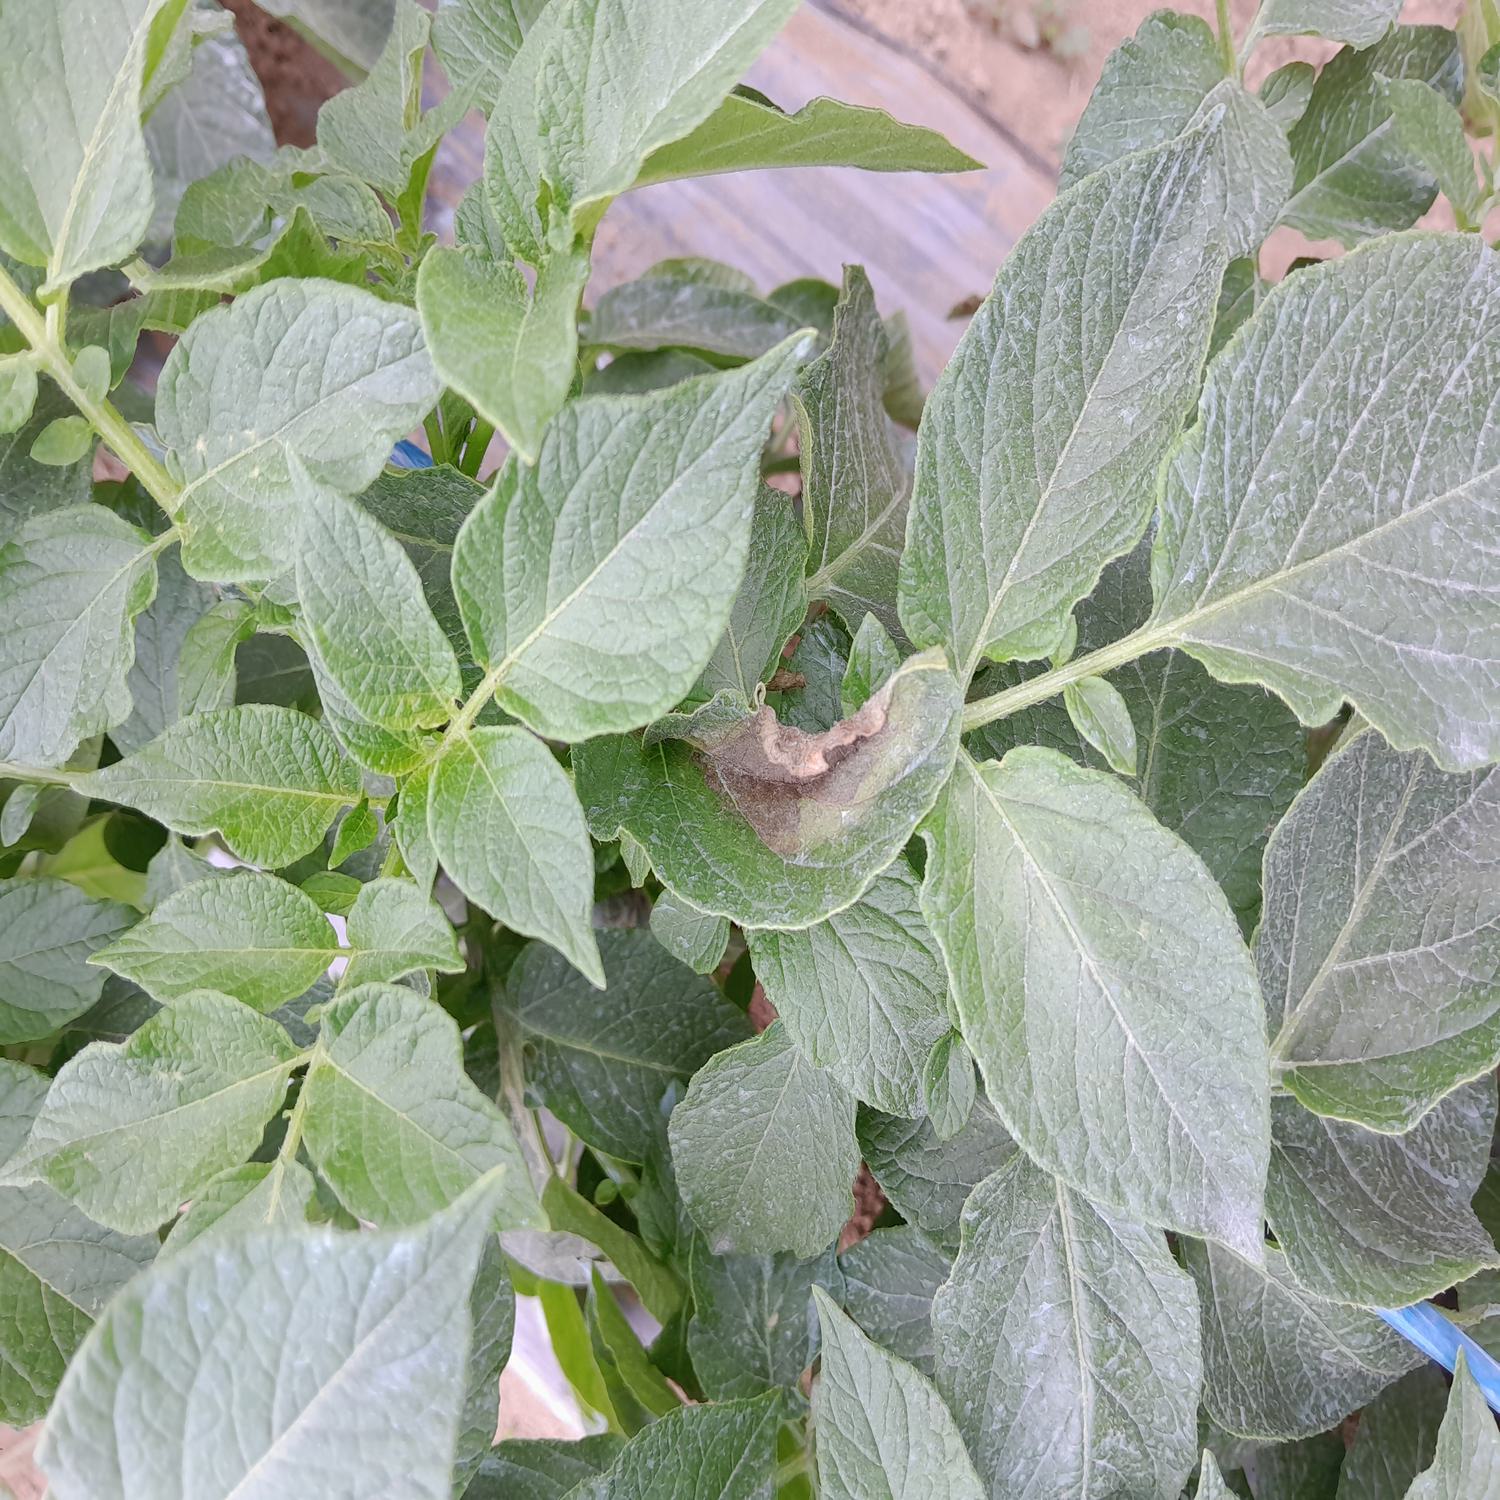
Label: Phytopthora